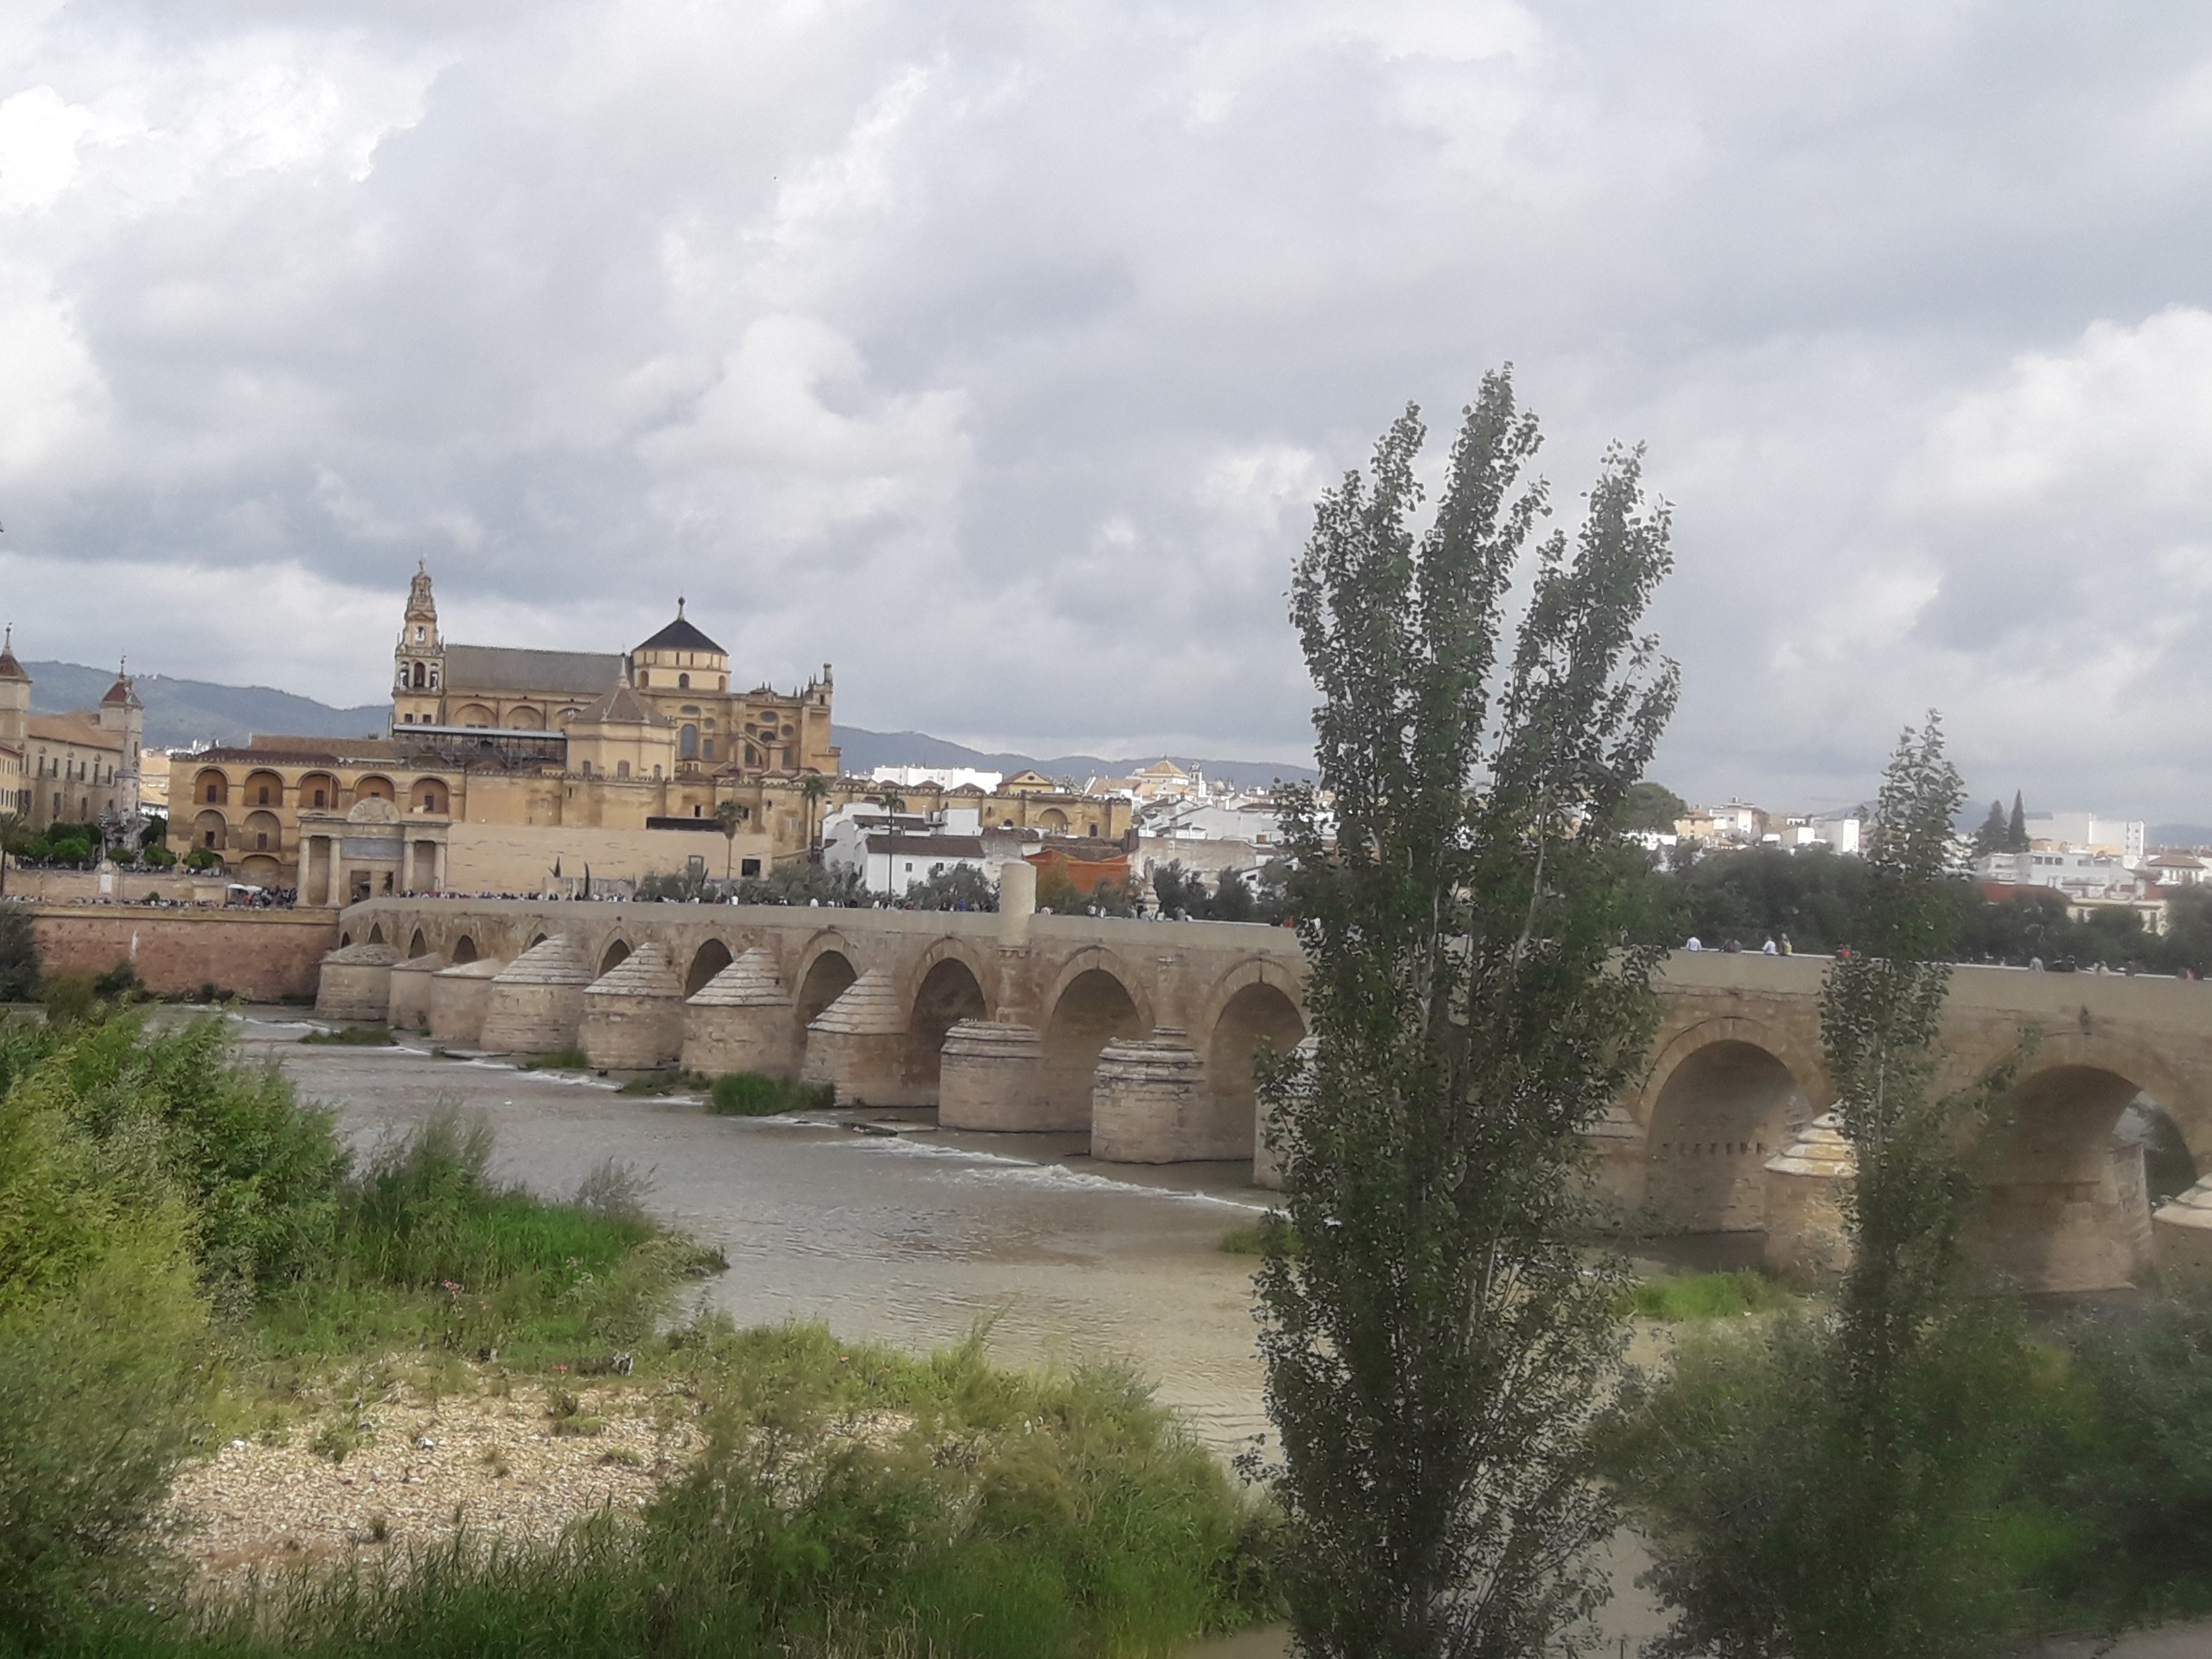
natural, aqueduct, bridge, waterway, sky, river, tree, cloud, architecture, building, tourism